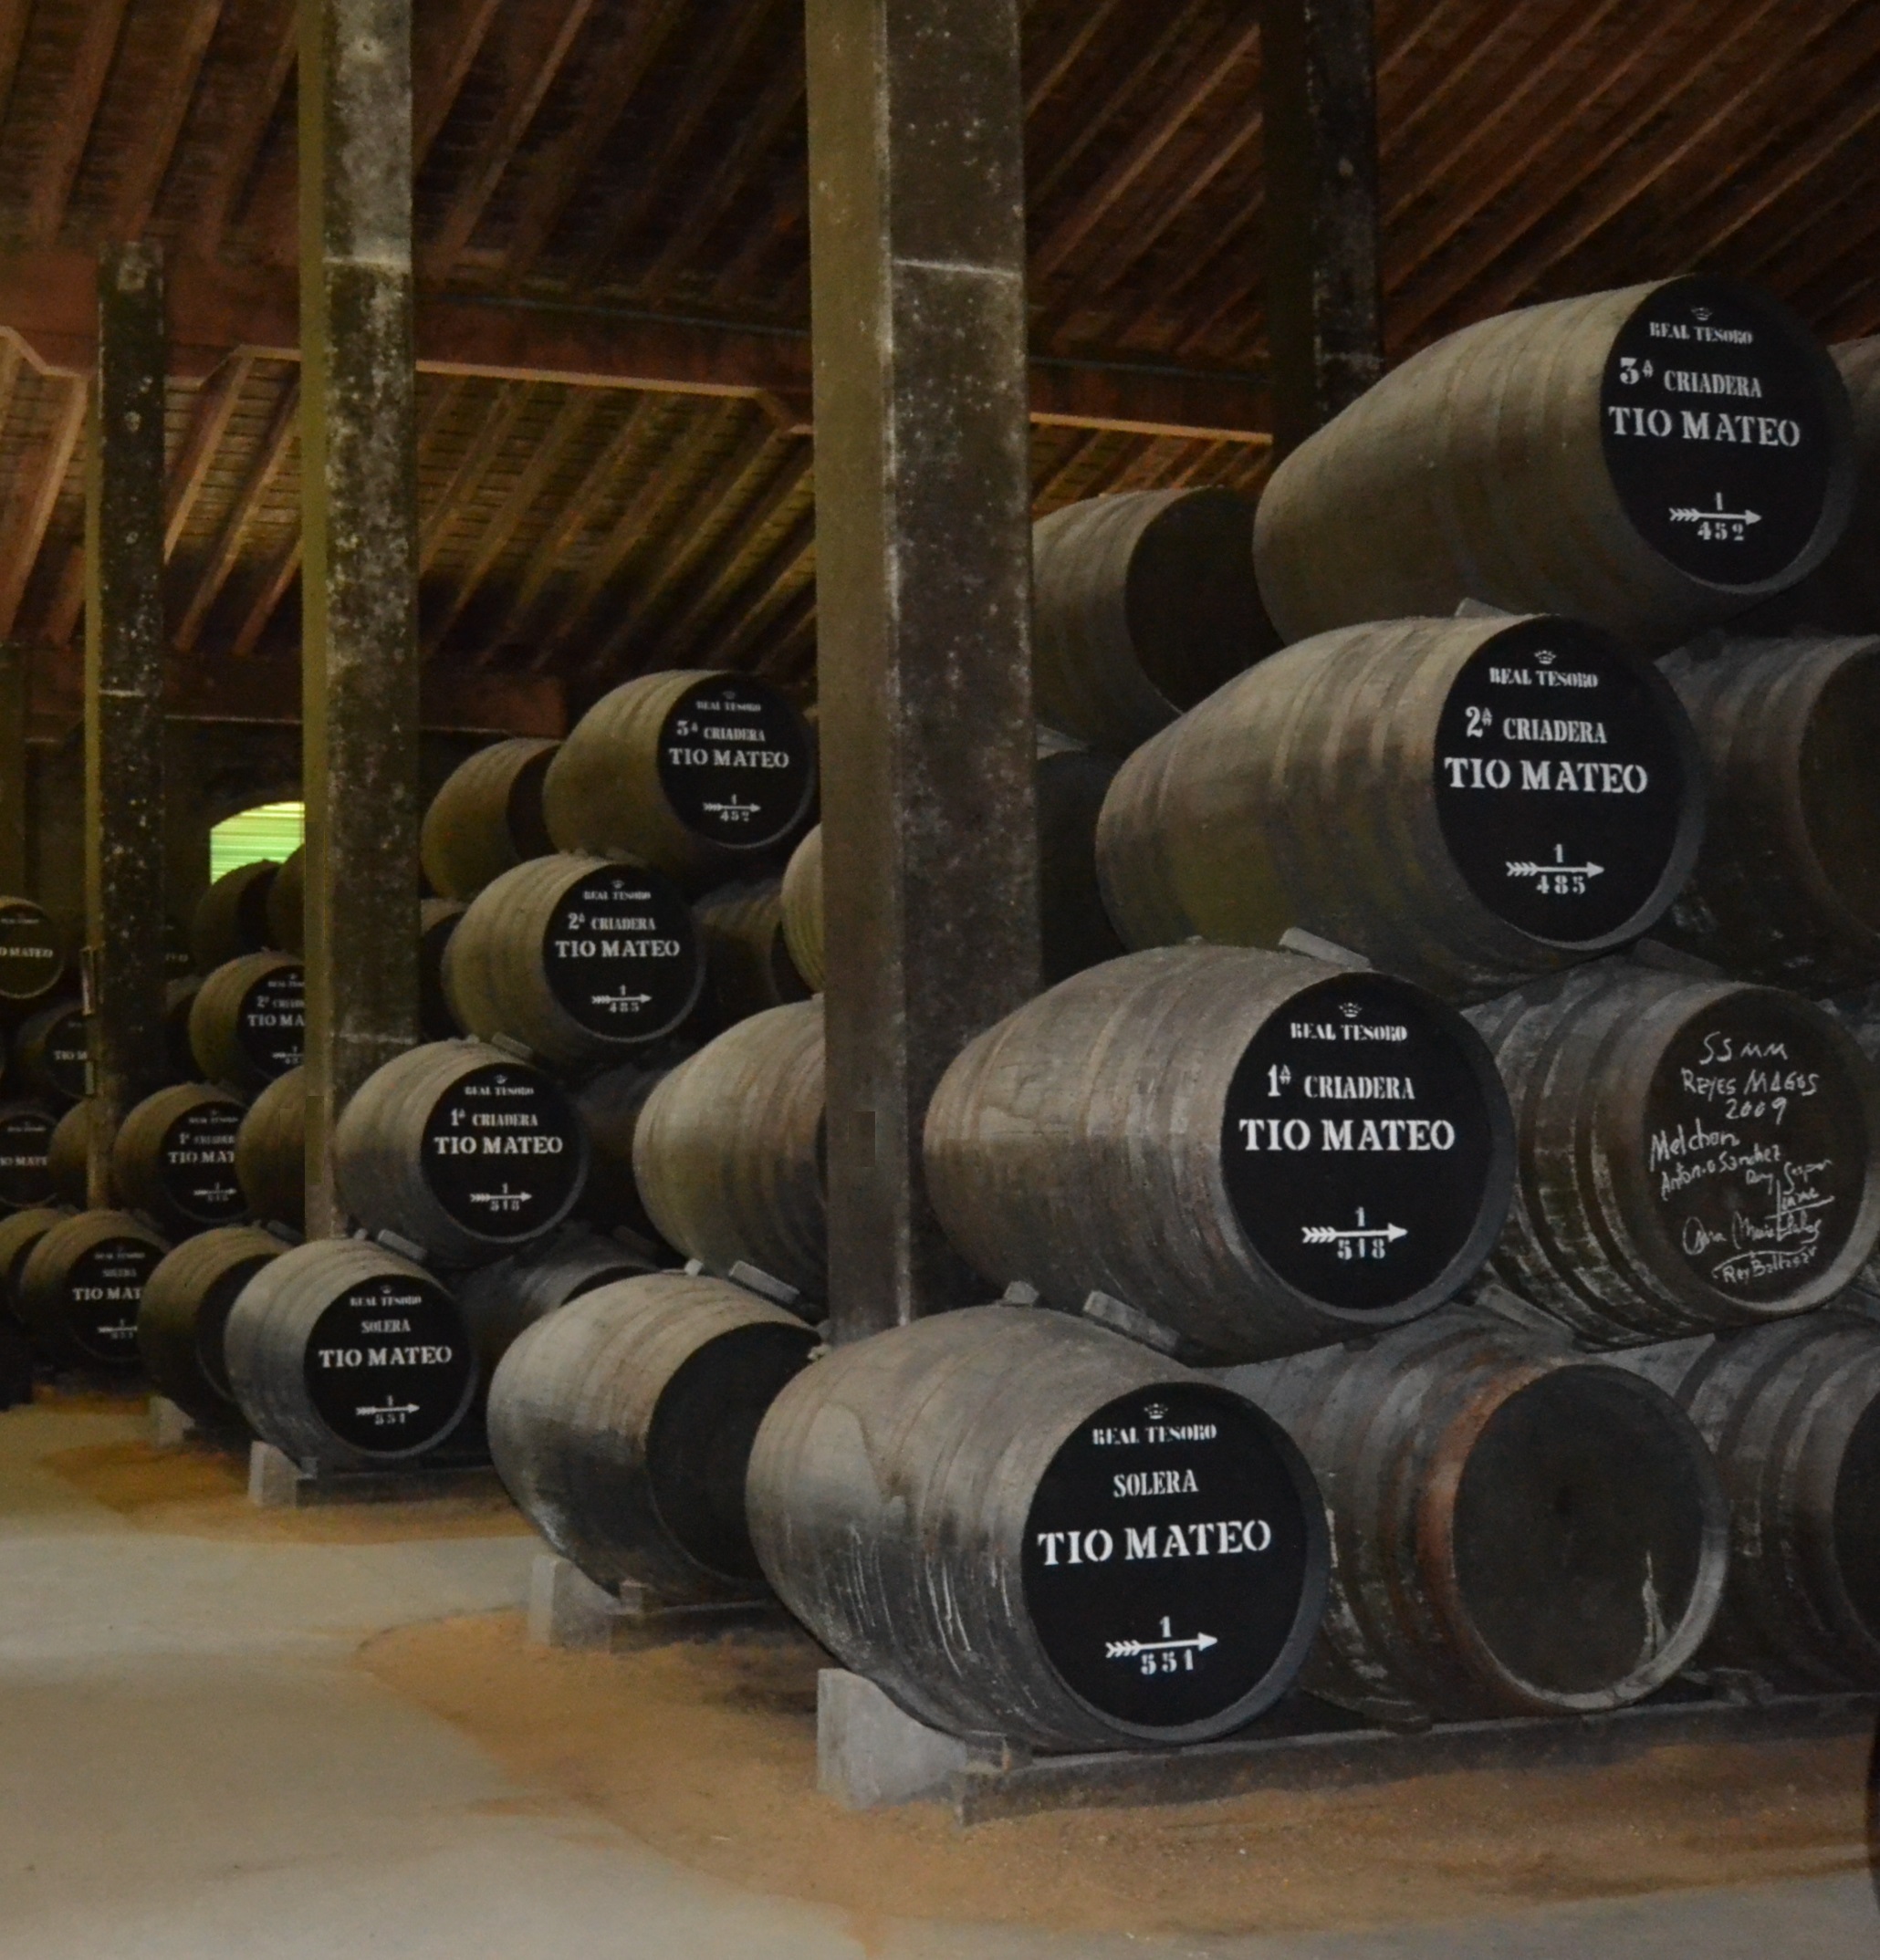
wine, boot, barrel, tire, andalusia, viticulture, winery, cask, sherry, man made object, andana, enogastronom a